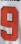
Number: 9